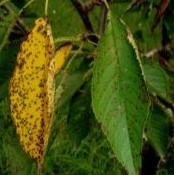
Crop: cherry
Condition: spot